Community Memory

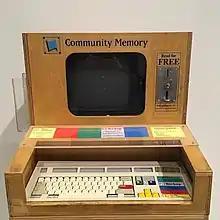
Community Memory terminal at the Computer History Museum

The first terminal was a Teletype Model 33 connected to the SDS 940 computer by telephone, using a 10 character per second acoustic coupled modem. It was located at the top of the stairs leading to Leopold's Records in Berkeley, right next to a busy conventional bulletin board. The Teletype machine was noisy, so it was encased in a cardboard box, with a transparent plastic top so what was being printed out could be seen, and with holes for one's hands while typing. This was the first time many individuals who were not studying a scientific subject had the opportunity to be able to use a computer.